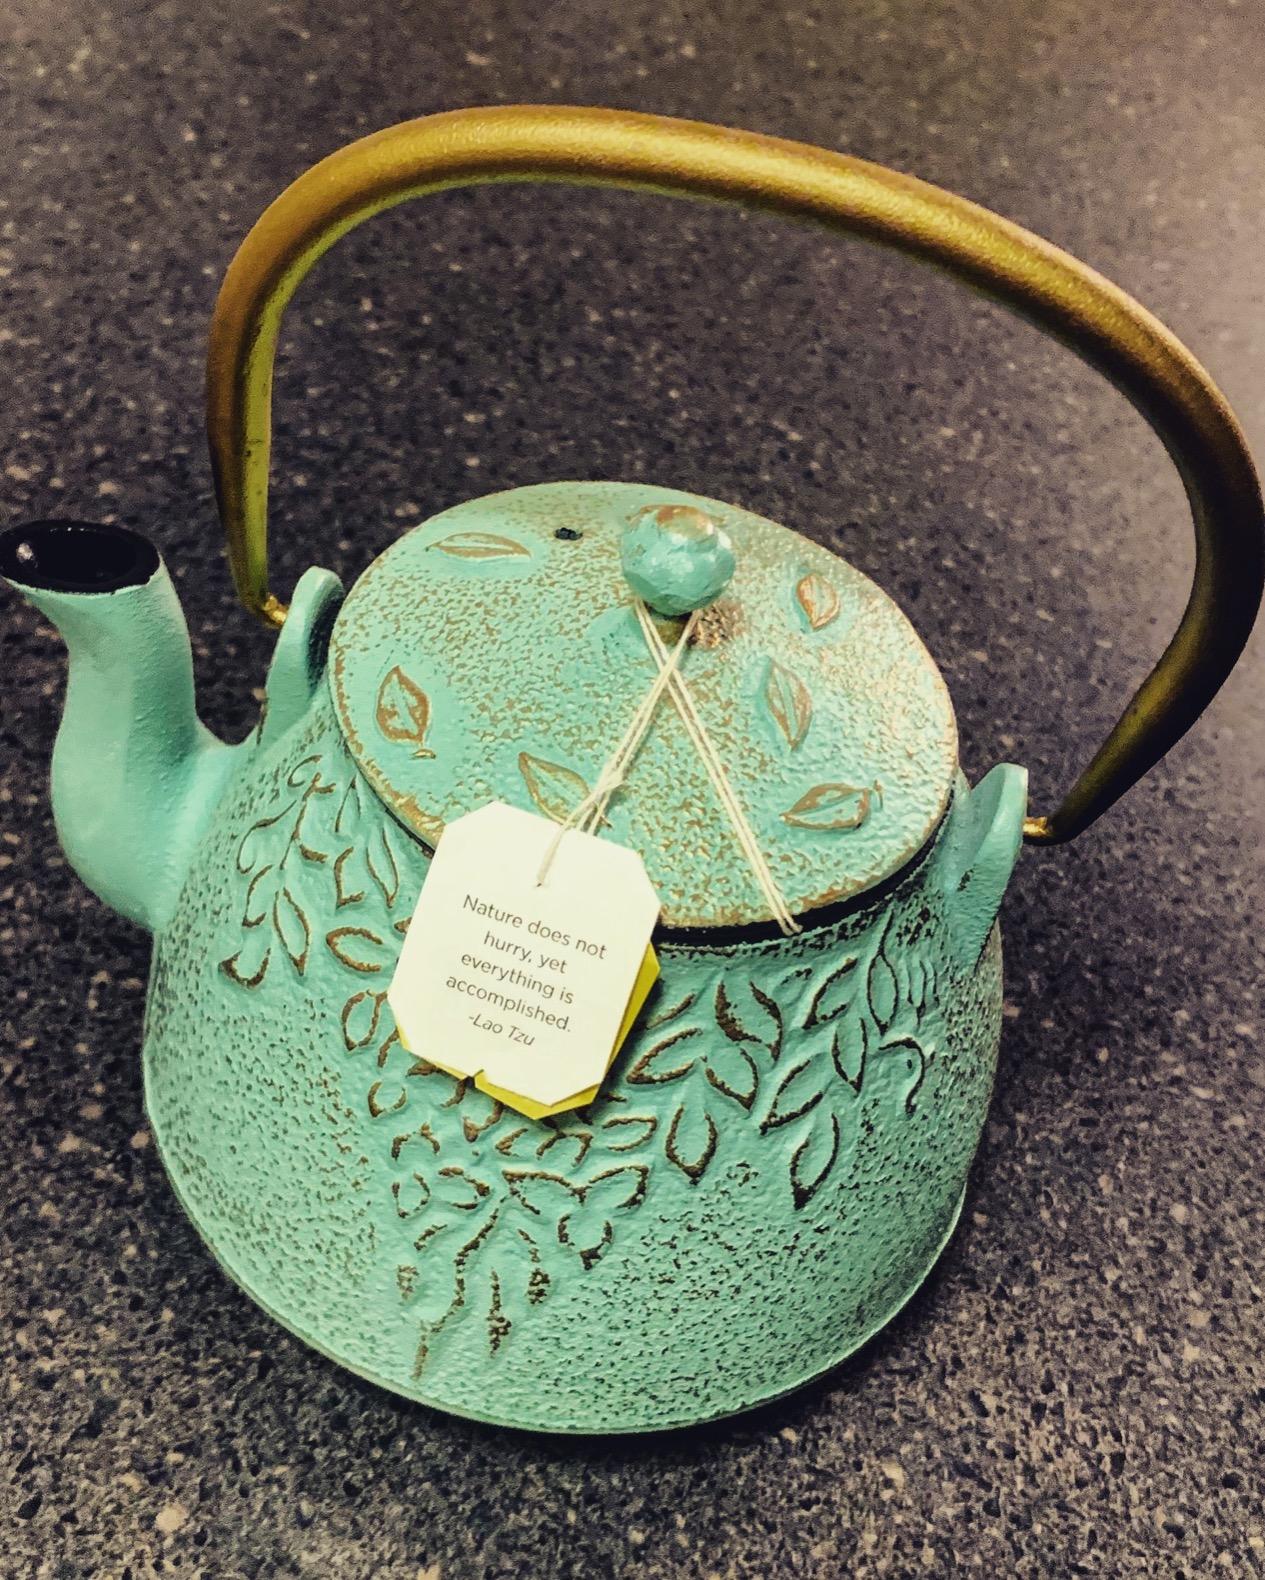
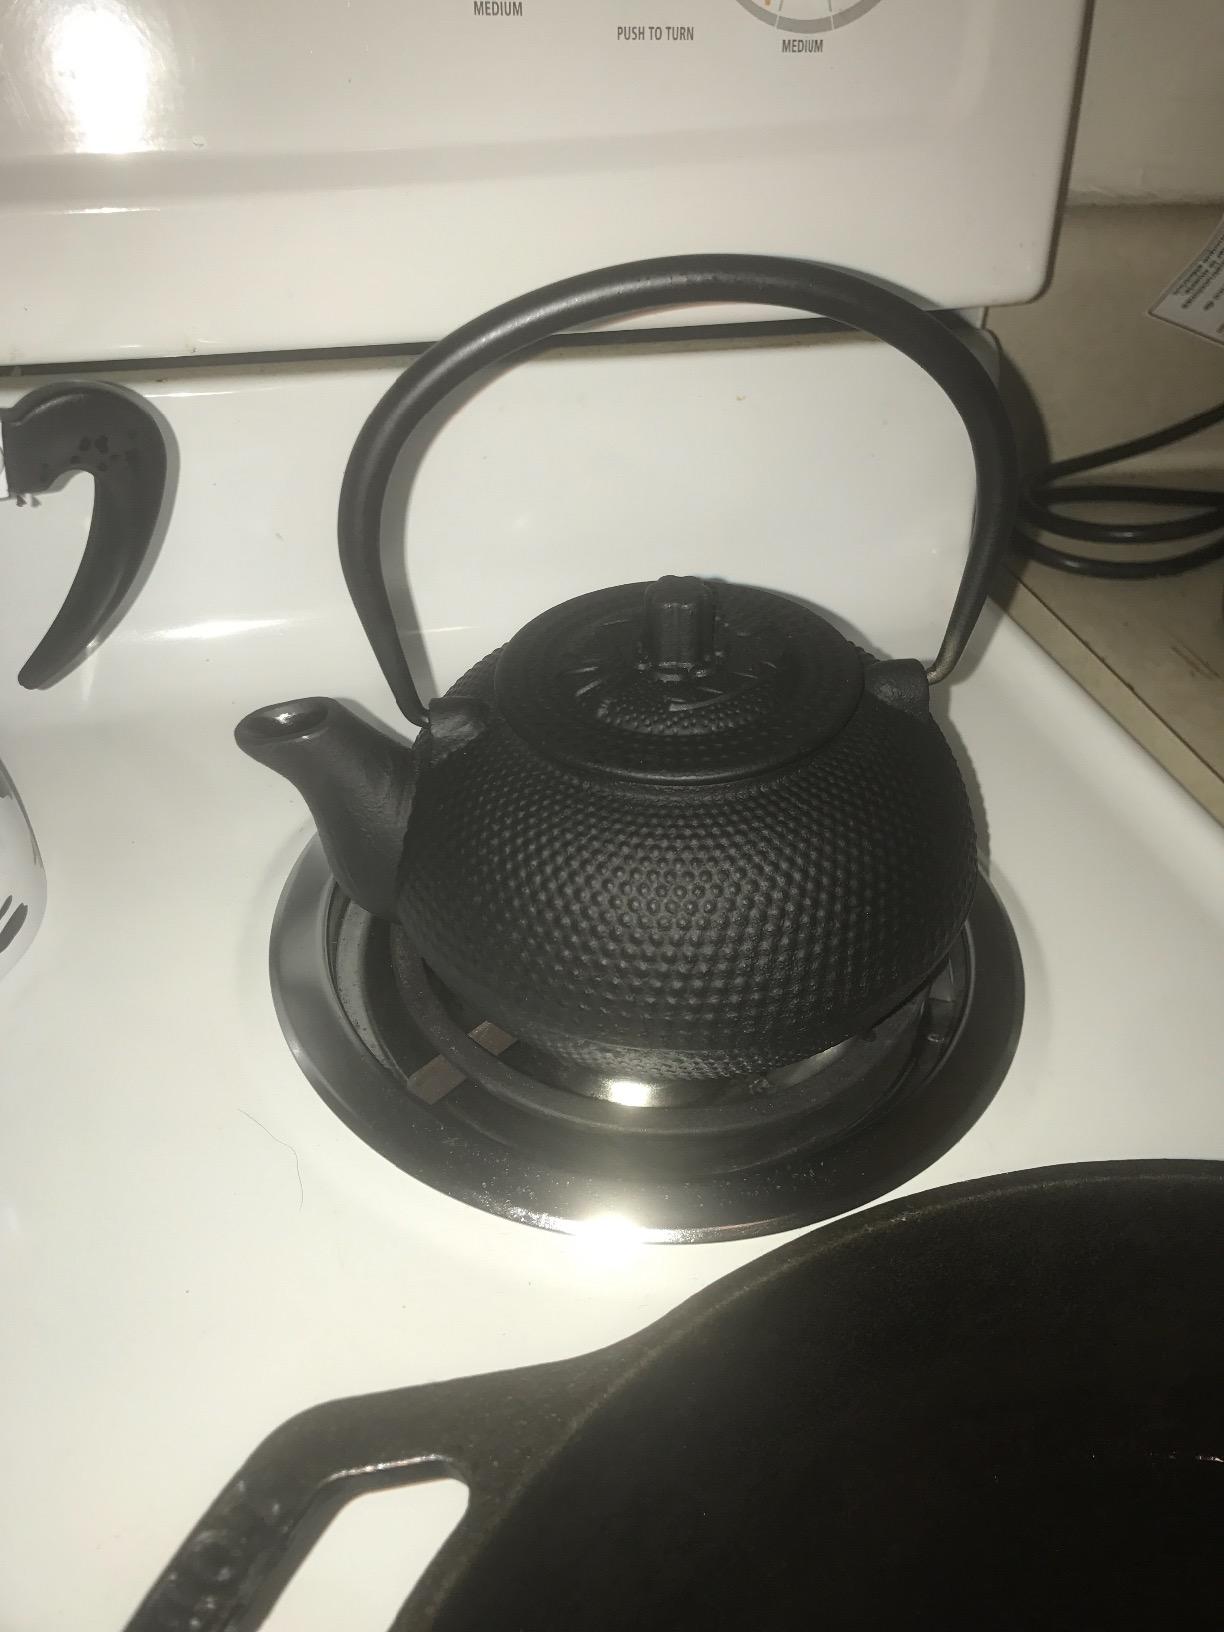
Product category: items_kettle
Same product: no